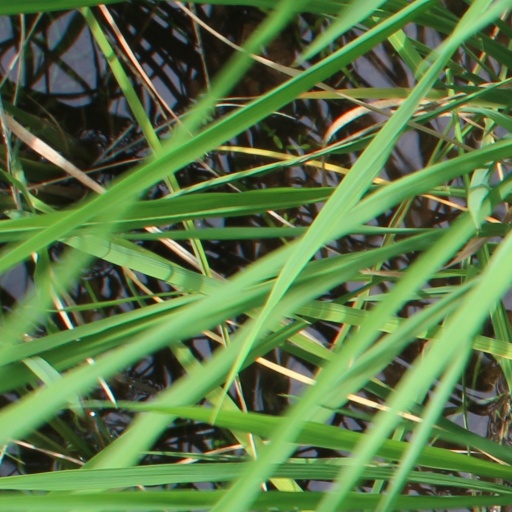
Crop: rice